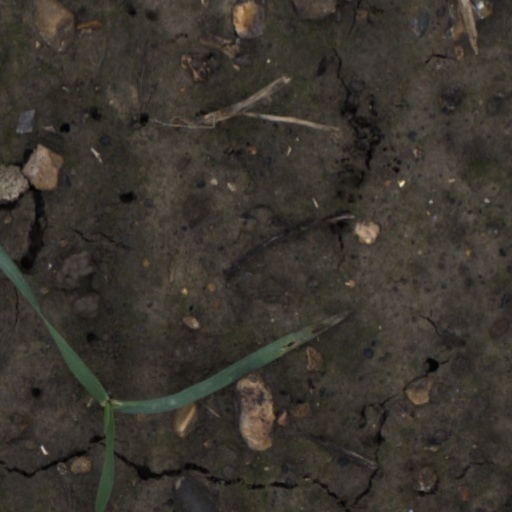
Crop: wheat